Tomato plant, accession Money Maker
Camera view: vertical (180 deg); turntable rotation: 330 degrees
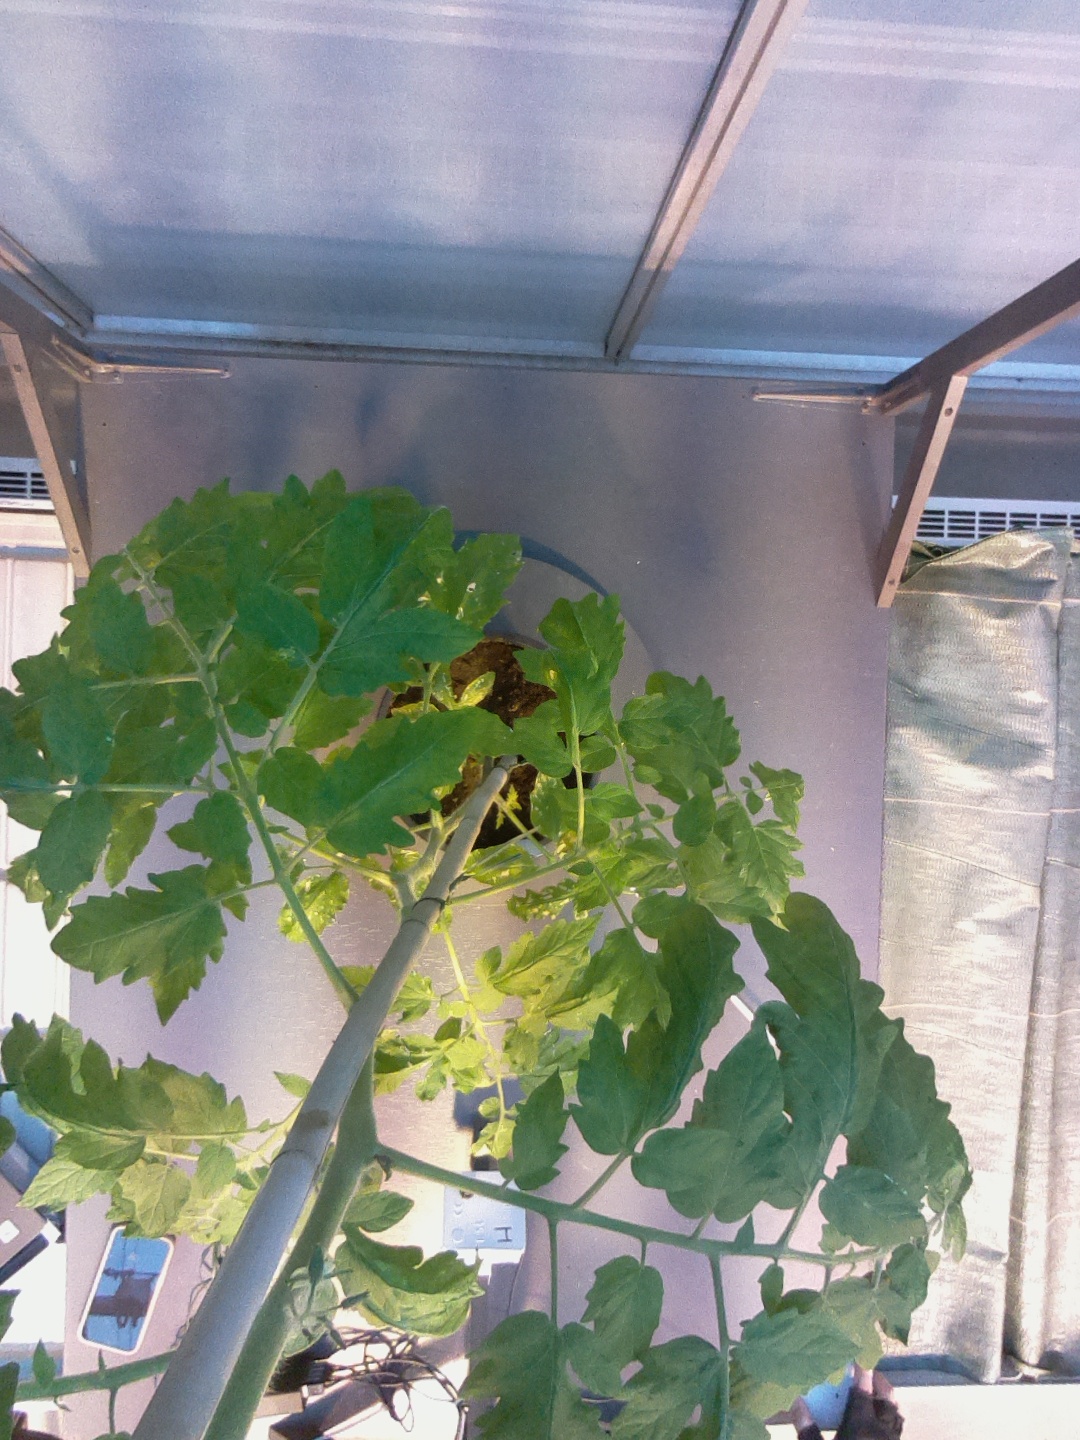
BBCH growth stage 55: 5 inflorescences visible